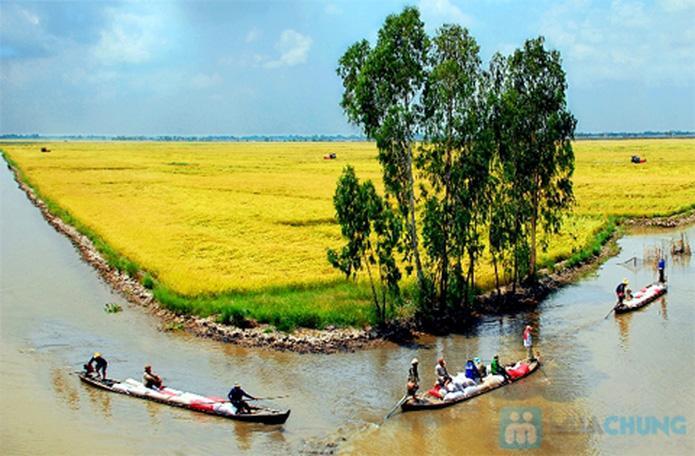
ba con thuyền đang di chuyển bên một cánh đồng lúa